Zhengzhou railway station

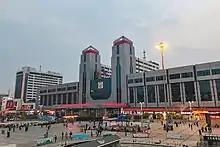
East plaza of the station

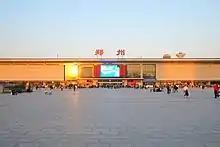
The west station building

The station has two station buildings on both east and west side, covering an area of in total together with waiting rooms. The two station buildings are connected by a channel for departing passengers with 10 waiting rooms on both sides of it at 2nd level, and two tunnels for passengers on arrival.